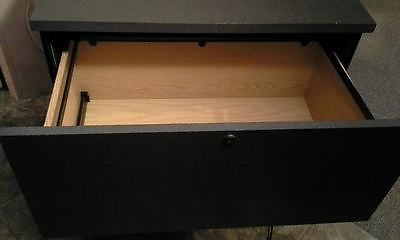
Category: cabinet